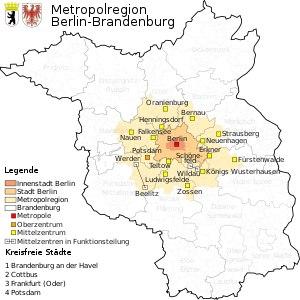
L'agglomération berlinoise regroupe la ville et le Land de Berlin ainsi que cinquante communes environnantes du land de Brandebourg. Elle compte 4 469 439 habitants sur une superficie de 3 743,31 km², soit une densité de 1194 hab/km² en date du 31 décembre 2015.